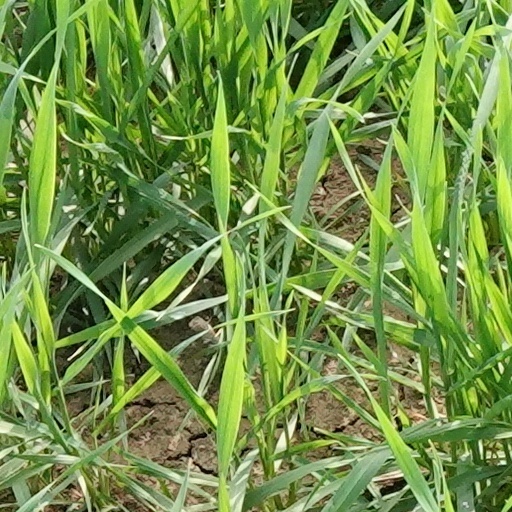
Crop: wheat